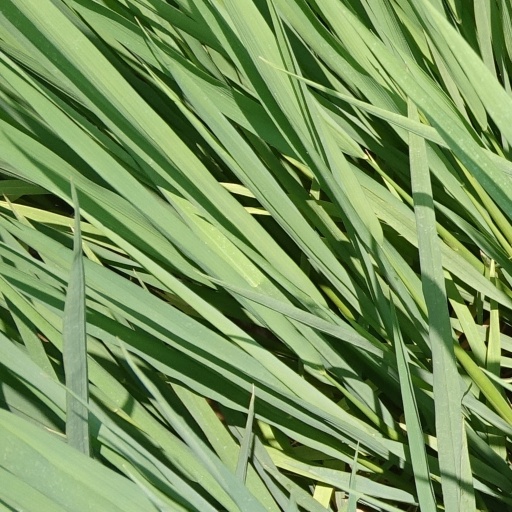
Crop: rice